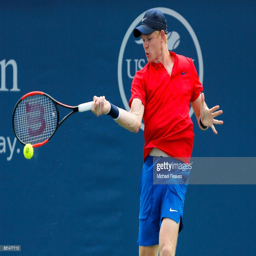
tennis player returns a shot against tennis player during day of the open .